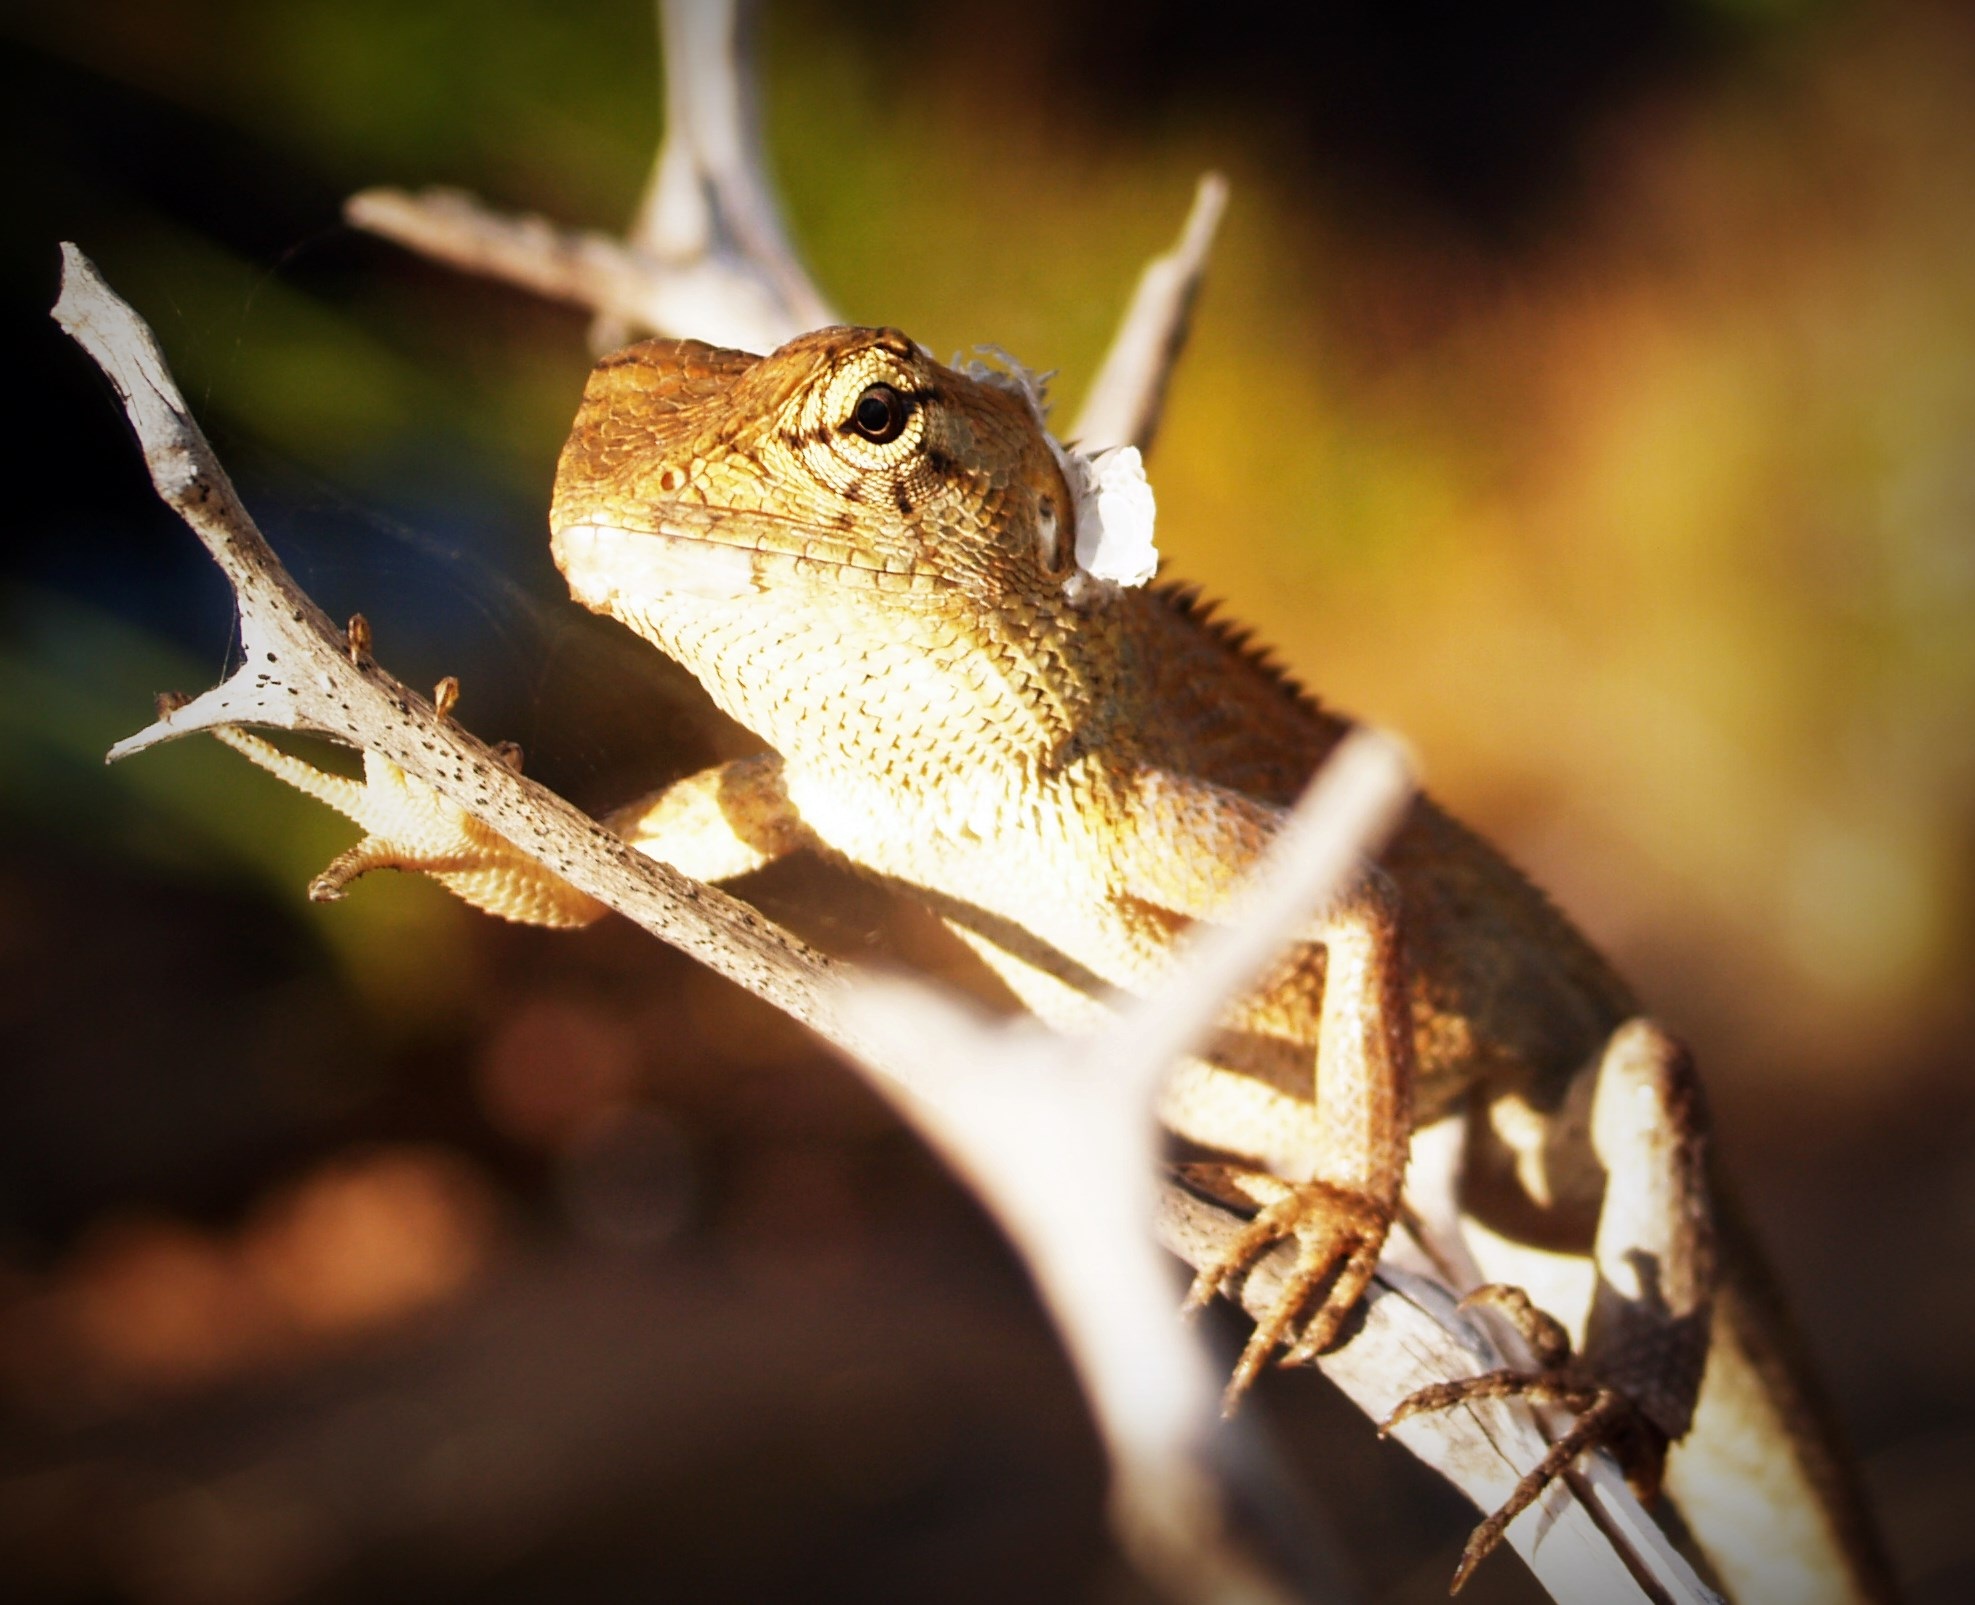
nature, branch, white, animal, wildlife, wild, green, tropical, macro, reptile, closeup, iguana, fauna, lizard, thailand, close up, camouflage, chameleon, background, eye, head, skin, vertebrate, details, dragon, species, thai, macro photography, agamidae, basilisk, scaled reptile